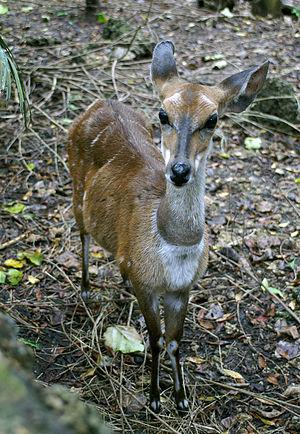
Guib Harnaché